T38 (classification)

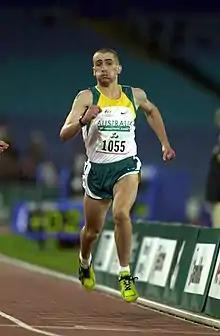
CP8 / T38 track and field athlete Tim Sullivan.

The class participates in 100 metres, 400 metres, 1,500 metres, and the long jump. They may also participate in the 4 × 100 metres relay with other T35-38 class athletes, however no more than two T38-classified athletes are permitted per relay team. Many events have their own qualifying standards for participation.